188th Rescue Squadron

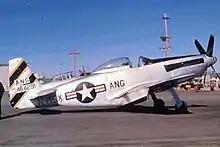
188th Fighter Squadron F-51H Mustang

507th Fighter Squadron was redesignated the 188th Fighter Squadron on 24 May 1946, and allotted to the National Guard. It was organized at Kirtland Field, New Mexico and was extended federal recognition on 7 July 1947. The squadron was equipped with North American F-51D Mustangs and a few Douglas A-26 Invaders, The 188th's post-war mission was the air defense of New Mexico.